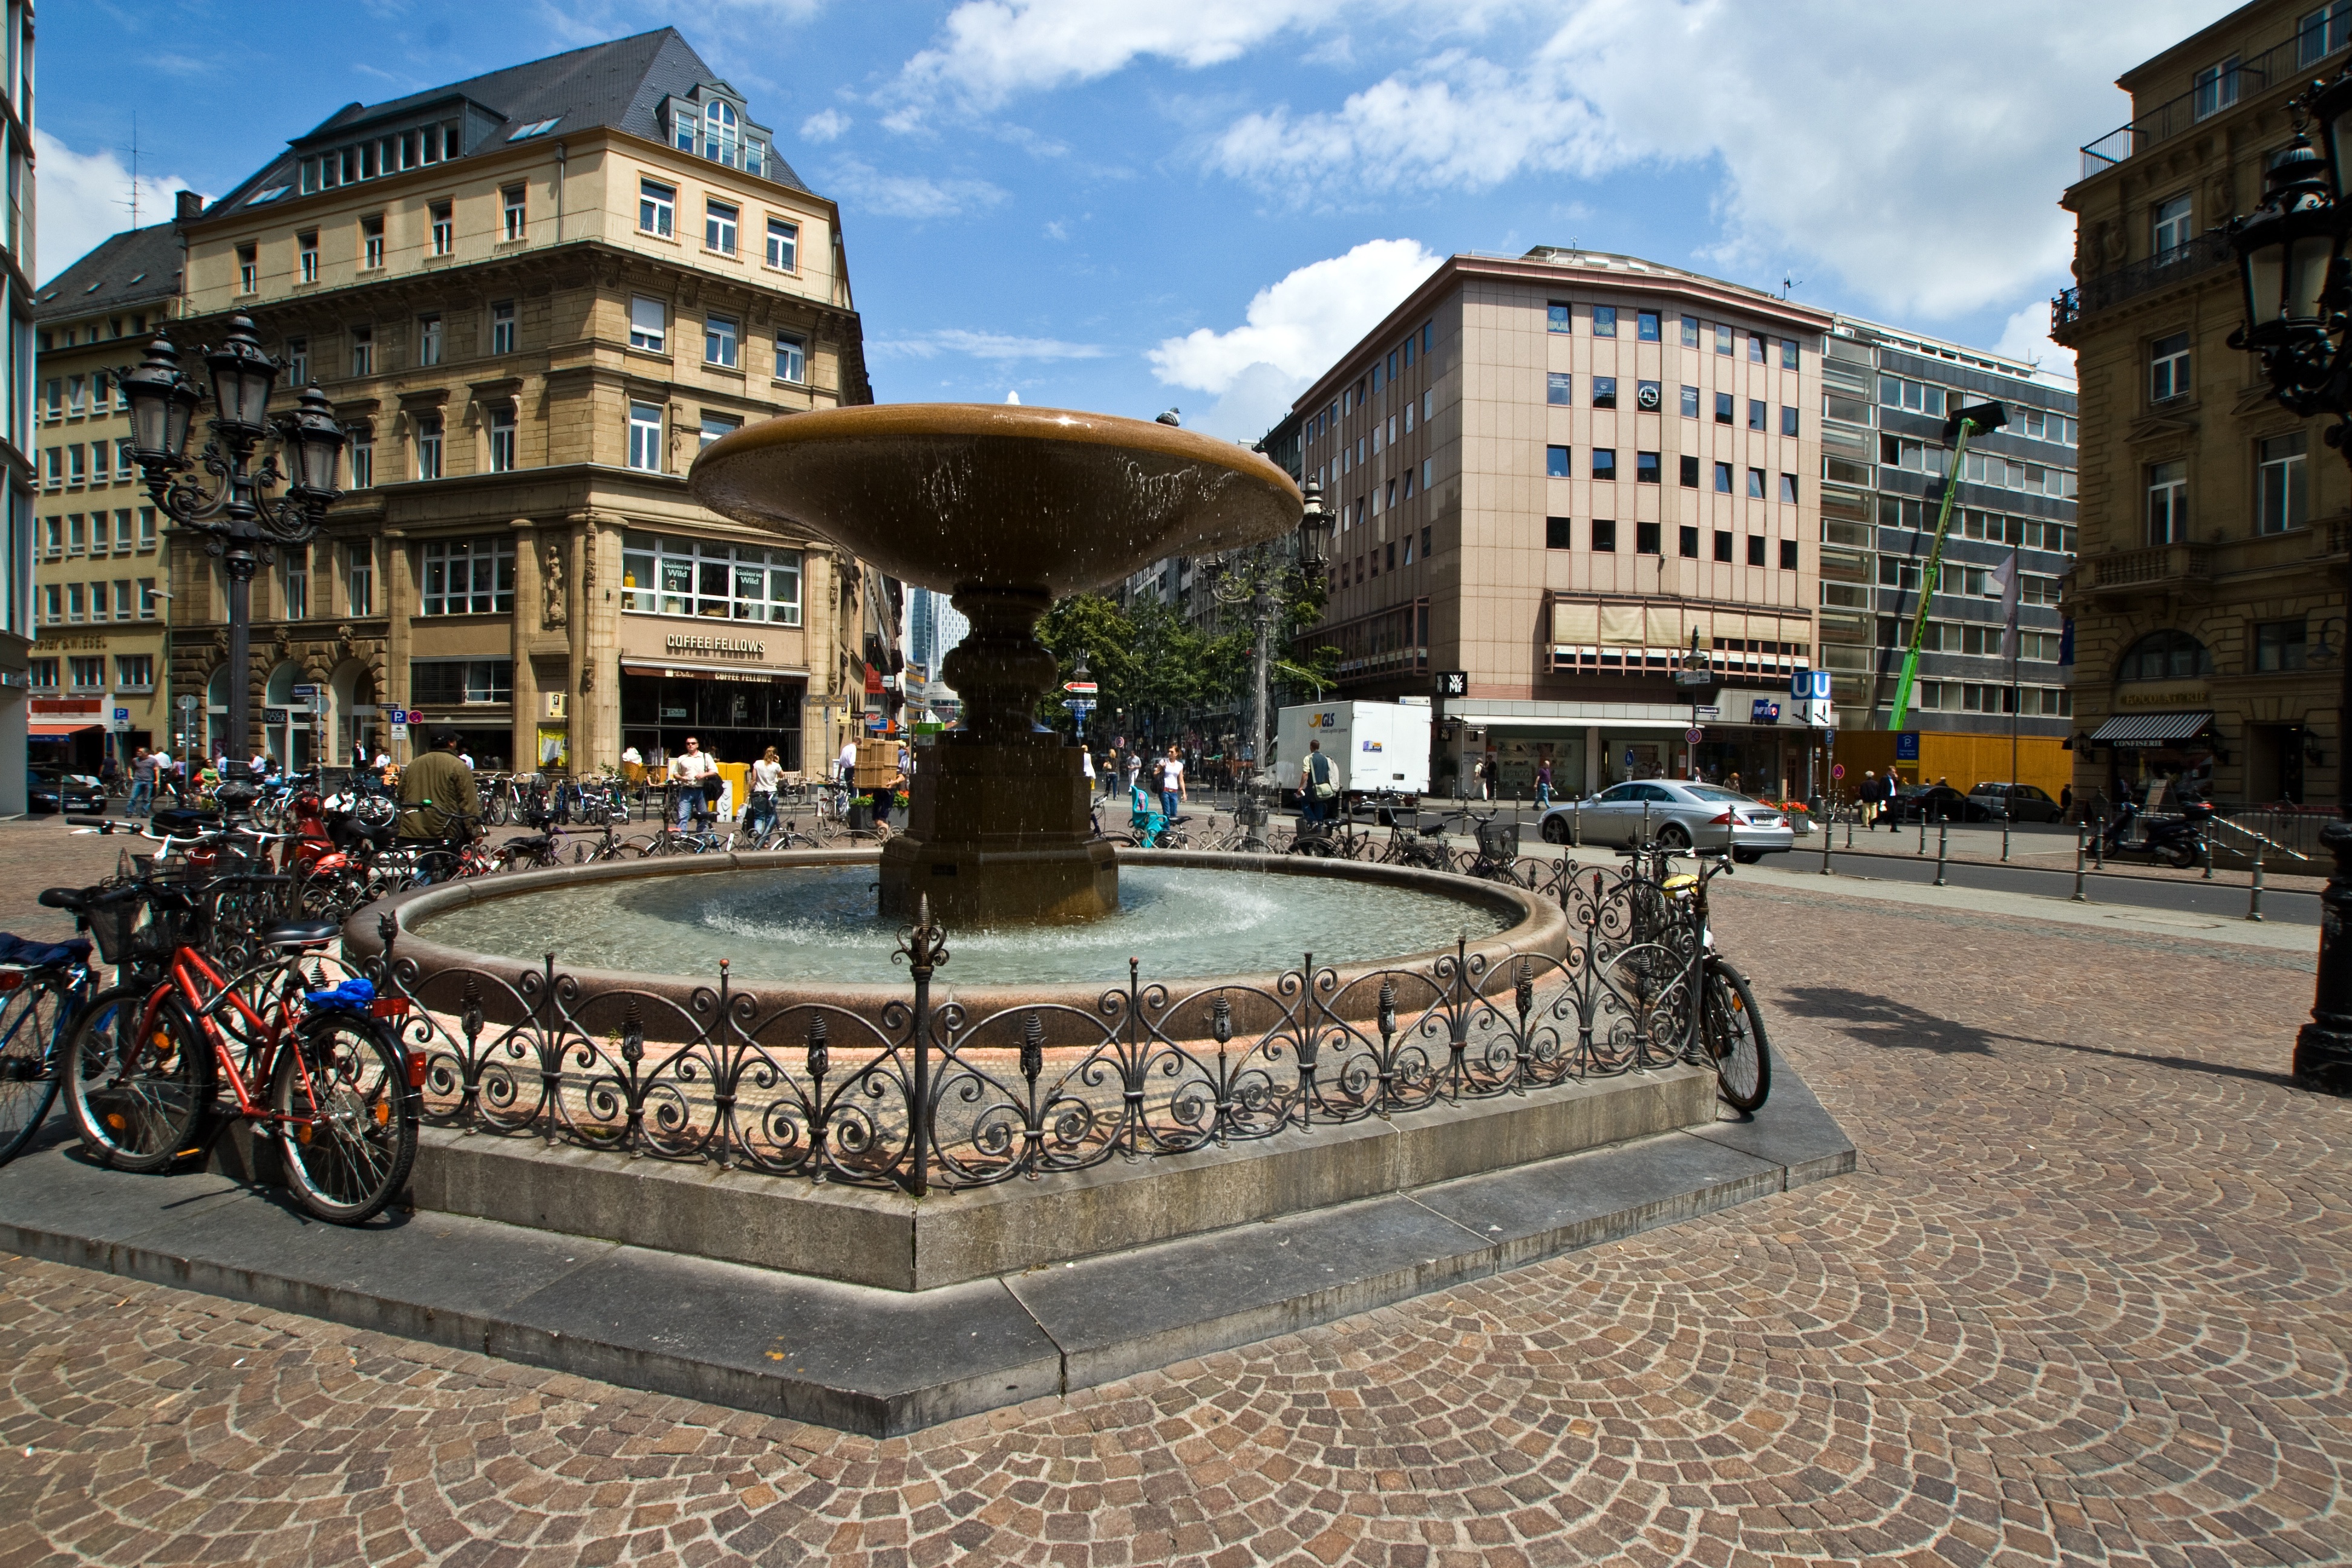
architecture, town, palace, city, monument, downtown, plaza, landmark, fountain, town square, frankfurt am main germany, water feature, frankfurt, town center, shopping mall, urban area, ancient history, human settlement